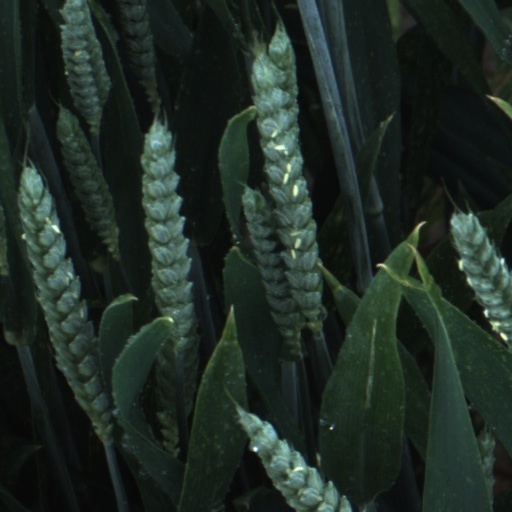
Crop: wheat